Jessica Tandy

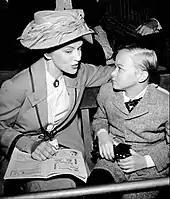
Tandy in "Alfred Hitchcock Presents" "The Glass Eye" (1957)

On Broadway, she won a Tony Award for her performance as Blanche Dubois in the original Broadway production of "A Streetcar Named Desire" in 1948. After this (she lost the film role to actress Vivien Leigh), she concentrated on the stage. In 1976, she and Cronyn joined the acting company of the Stratford Festival, and returned in 1980 to debut Cronyn's play "Foxfire". In 1977, she earned her second Tony Award, for her performance (with Cronyn) in "The Gin Game." The following year the production transferred to London's Lyric Theatre, where Tandy was nominated for the Laurence Olivier Award for Actress of the Year in a New Play. Her third Tony came in 1982 for her performance, again with Cronyn, in "Foxfire".